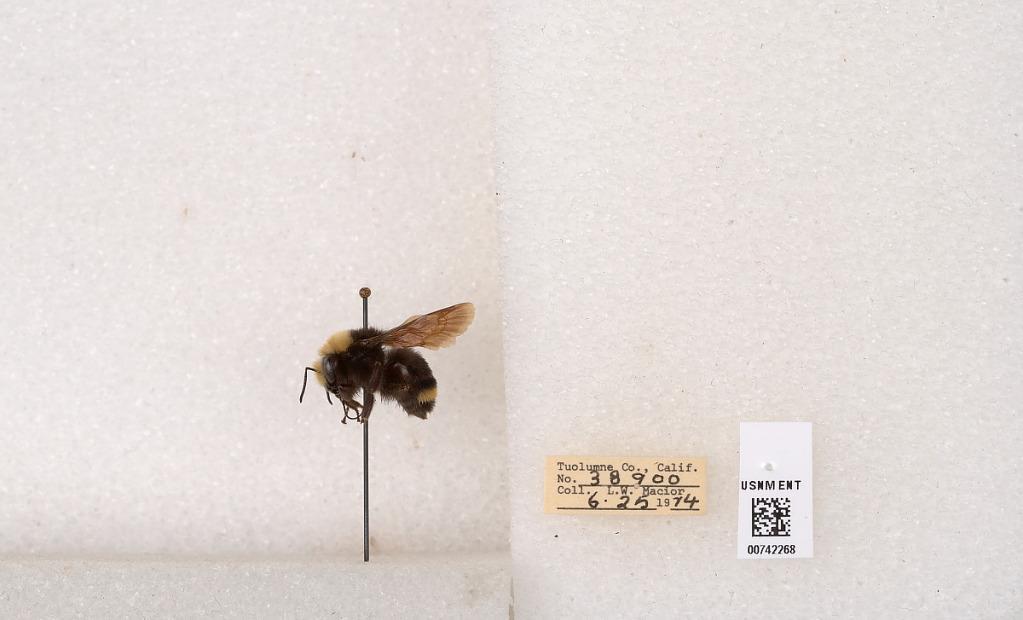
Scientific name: Bombus (Pyrobombus) vosnesenskii Radoszkowski
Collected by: L. Macior
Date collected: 1974-6-25
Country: United States
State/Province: California
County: Tuolumne
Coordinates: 38.0276, -119.955